Triple Crown of Thoroughbred Racing

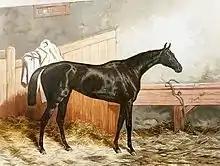
Formosa, Triple Crown Winner of 1868, by Harry Hall

There is also a Fillies Triple Crown for a filly winning the 1,000 Guineas Stakes, Epsom Oaks and St. Leger Stakes. In the past, this was not considered a true Triple Crown as the best fillies would often run in the Derby and Two Thousand Guineas. As this is no longer the case, the Fillies' Triple Crown would now be considered as comparable as the original. Winners of the Fillies Triple Crown are: